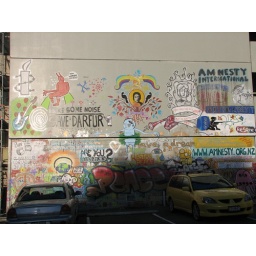
6 August 2007 - The mural on the wall in the car park in Cuba St/Swan St corner.